Nick Best

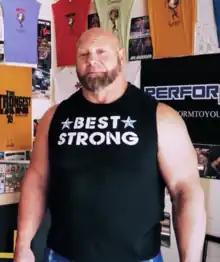
Nick Best at his home in Las Vegas, Nevada

Nick Best (born November 3, 1968) is an American strongman and powerlifter.